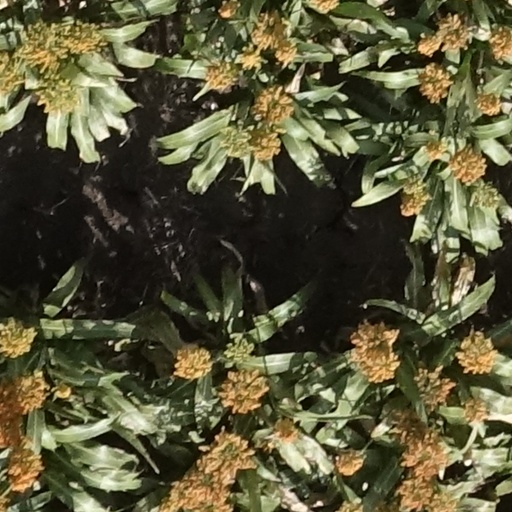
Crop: sorghum